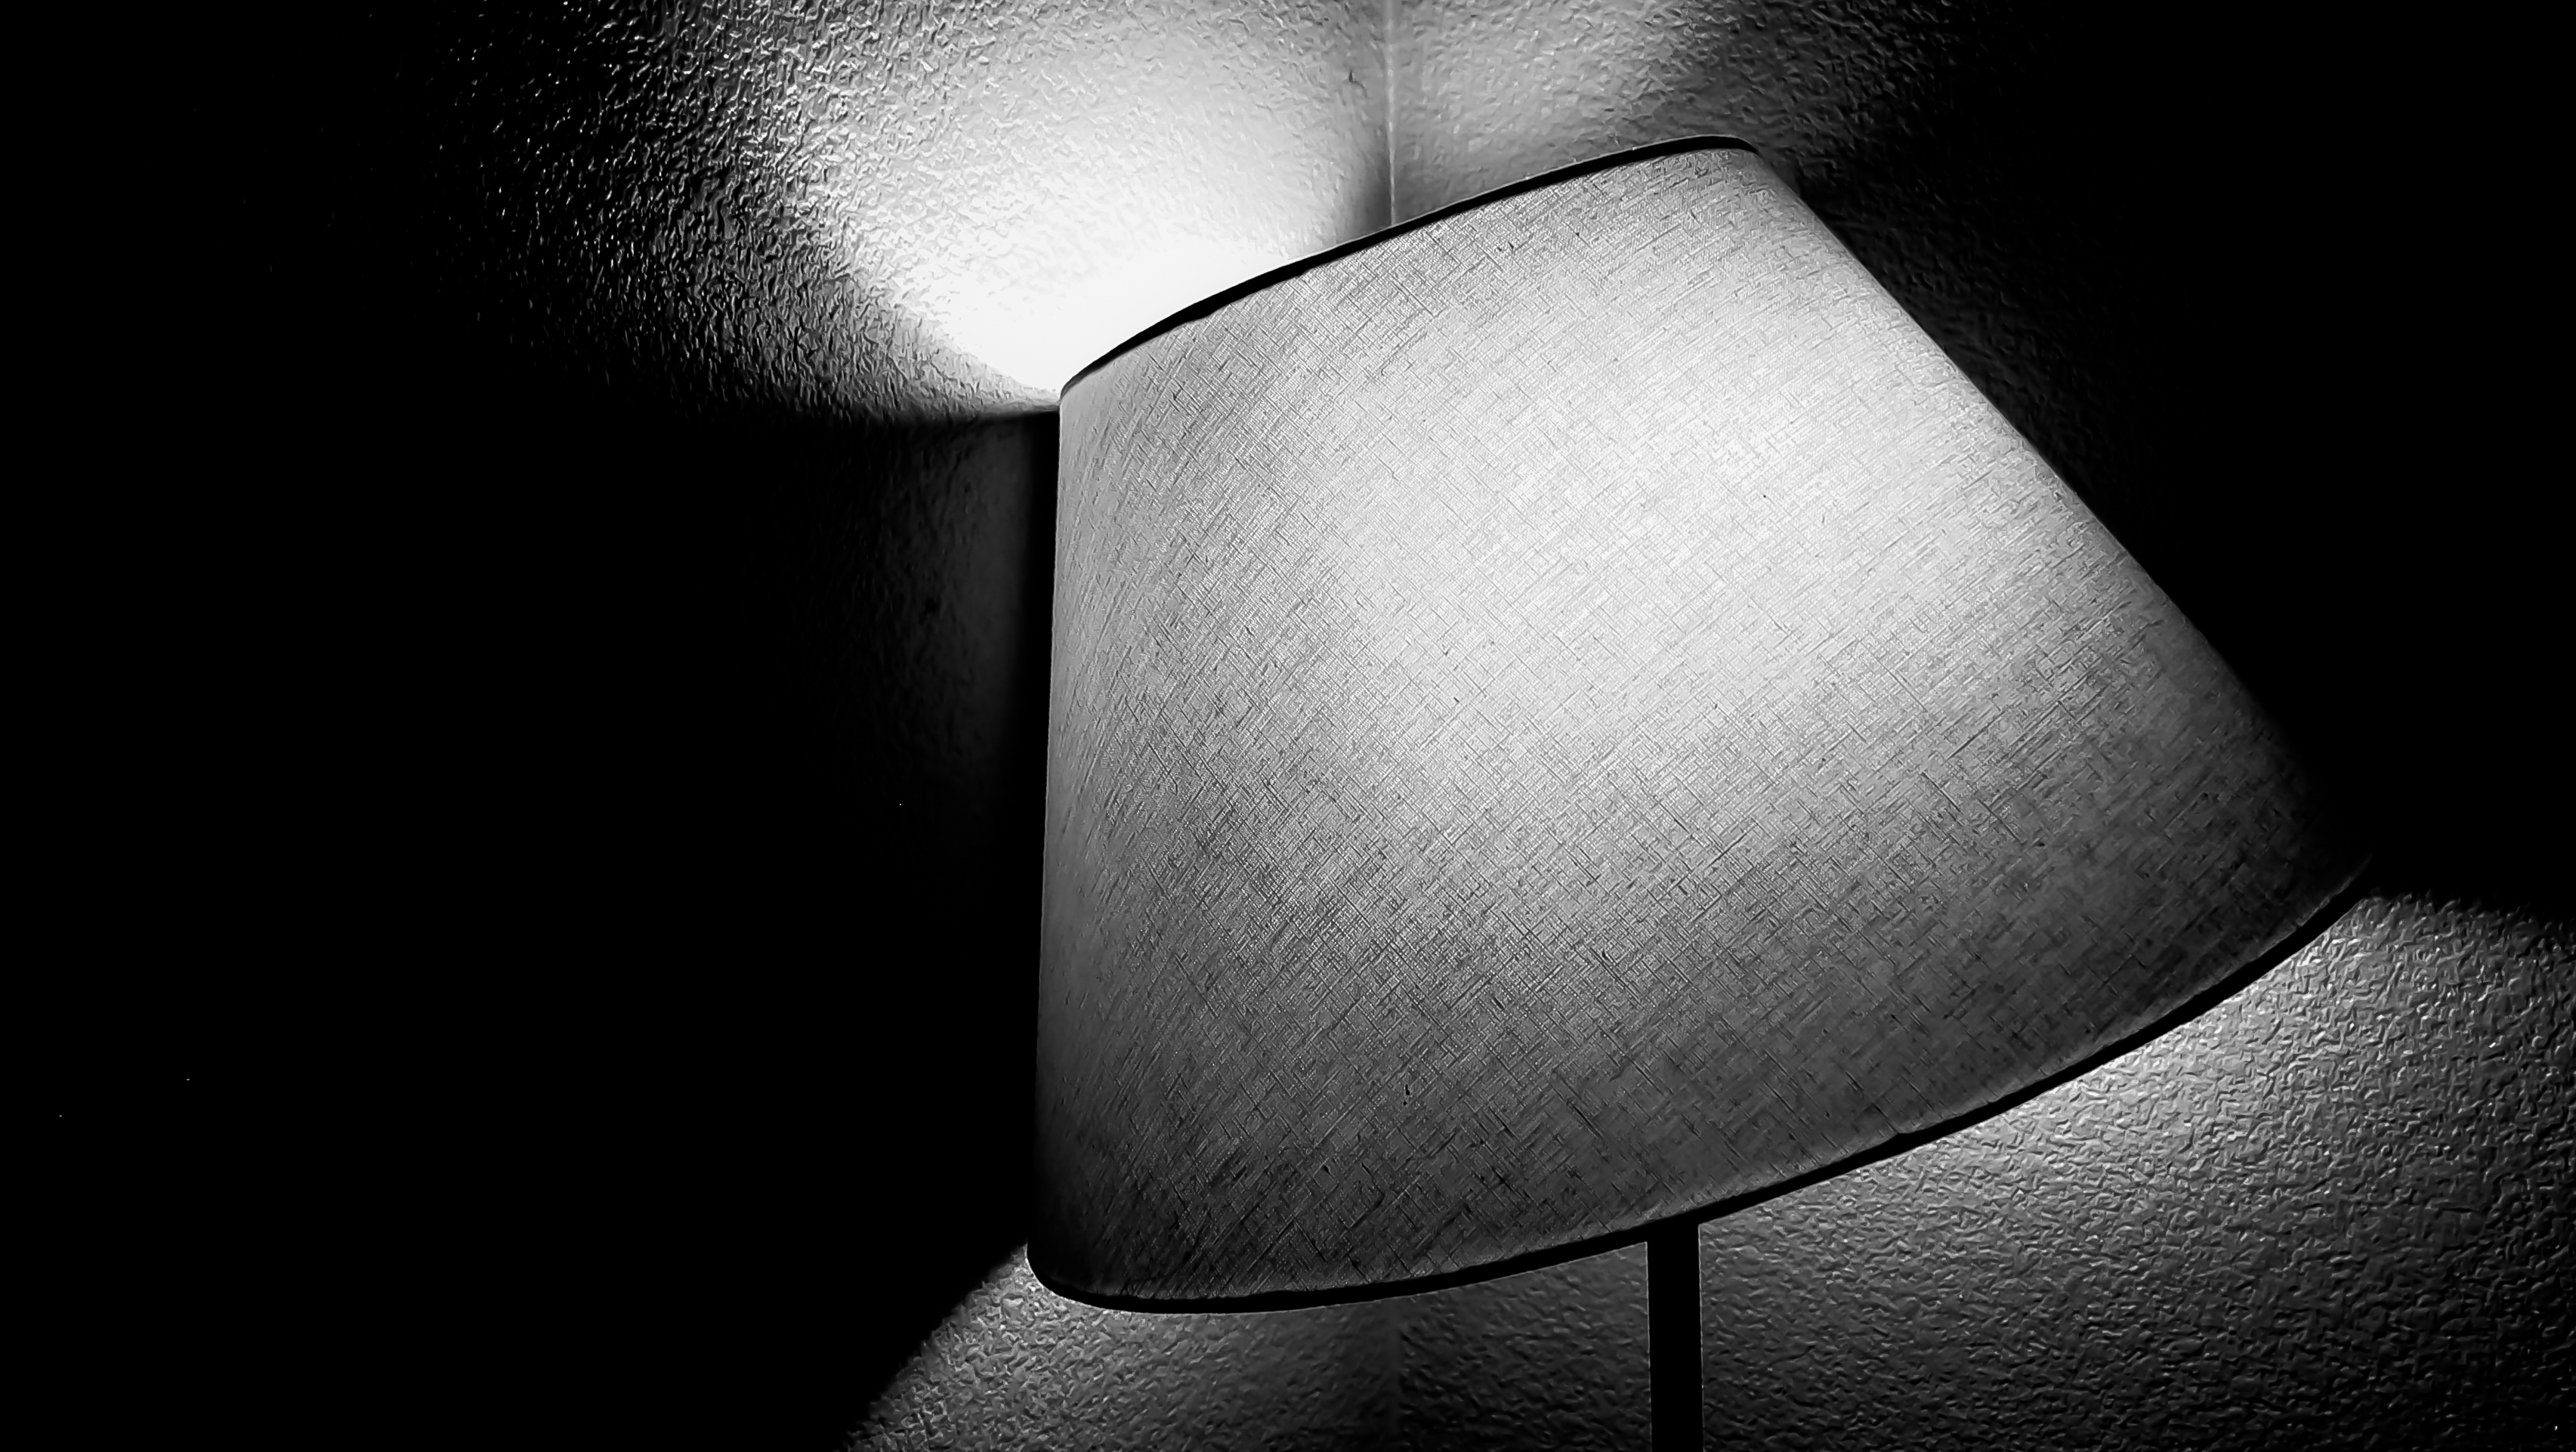
hand, light, black and white, white, photography, round, shade, wall, dark, pole, finger, geometric, shine, geometry, artistic, cone, darkness, lamp, black, monochrome, arm, mouth, close up, human body, corner, bright, angle, concept, minimal, organ, shape, shaded, radiate, sense, monochrome photography